California

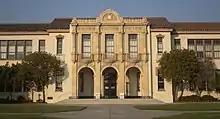
Santa Barbara High School, one of the oldest high schools in continuous use in Southern California

According to the United States Census Bureau in 2022 the population self-identified as (alone or in combination): 56.5% White (including Hispanic Whites), 33.7% non-Hispanic white, 18.1% Asian, 7.3% Black or African American, 3.2% Native American and Alaska Native, 0.9% Native Hawaiian or Pacific Islander, and 34.3% some other race. These numbers add up to more than 100% because respondents can select multiple racial identities. 19% of Californians identified as two or more races in 2022, although excluding respondents who selected "some other race", only 5% identified as two or more races.